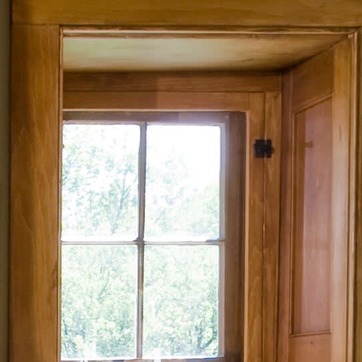
Material: glass